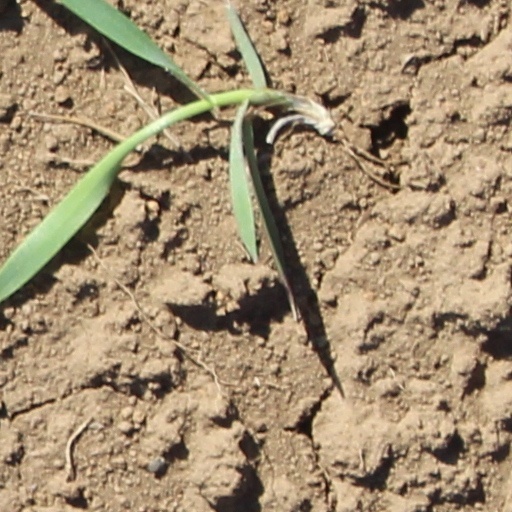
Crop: wheat